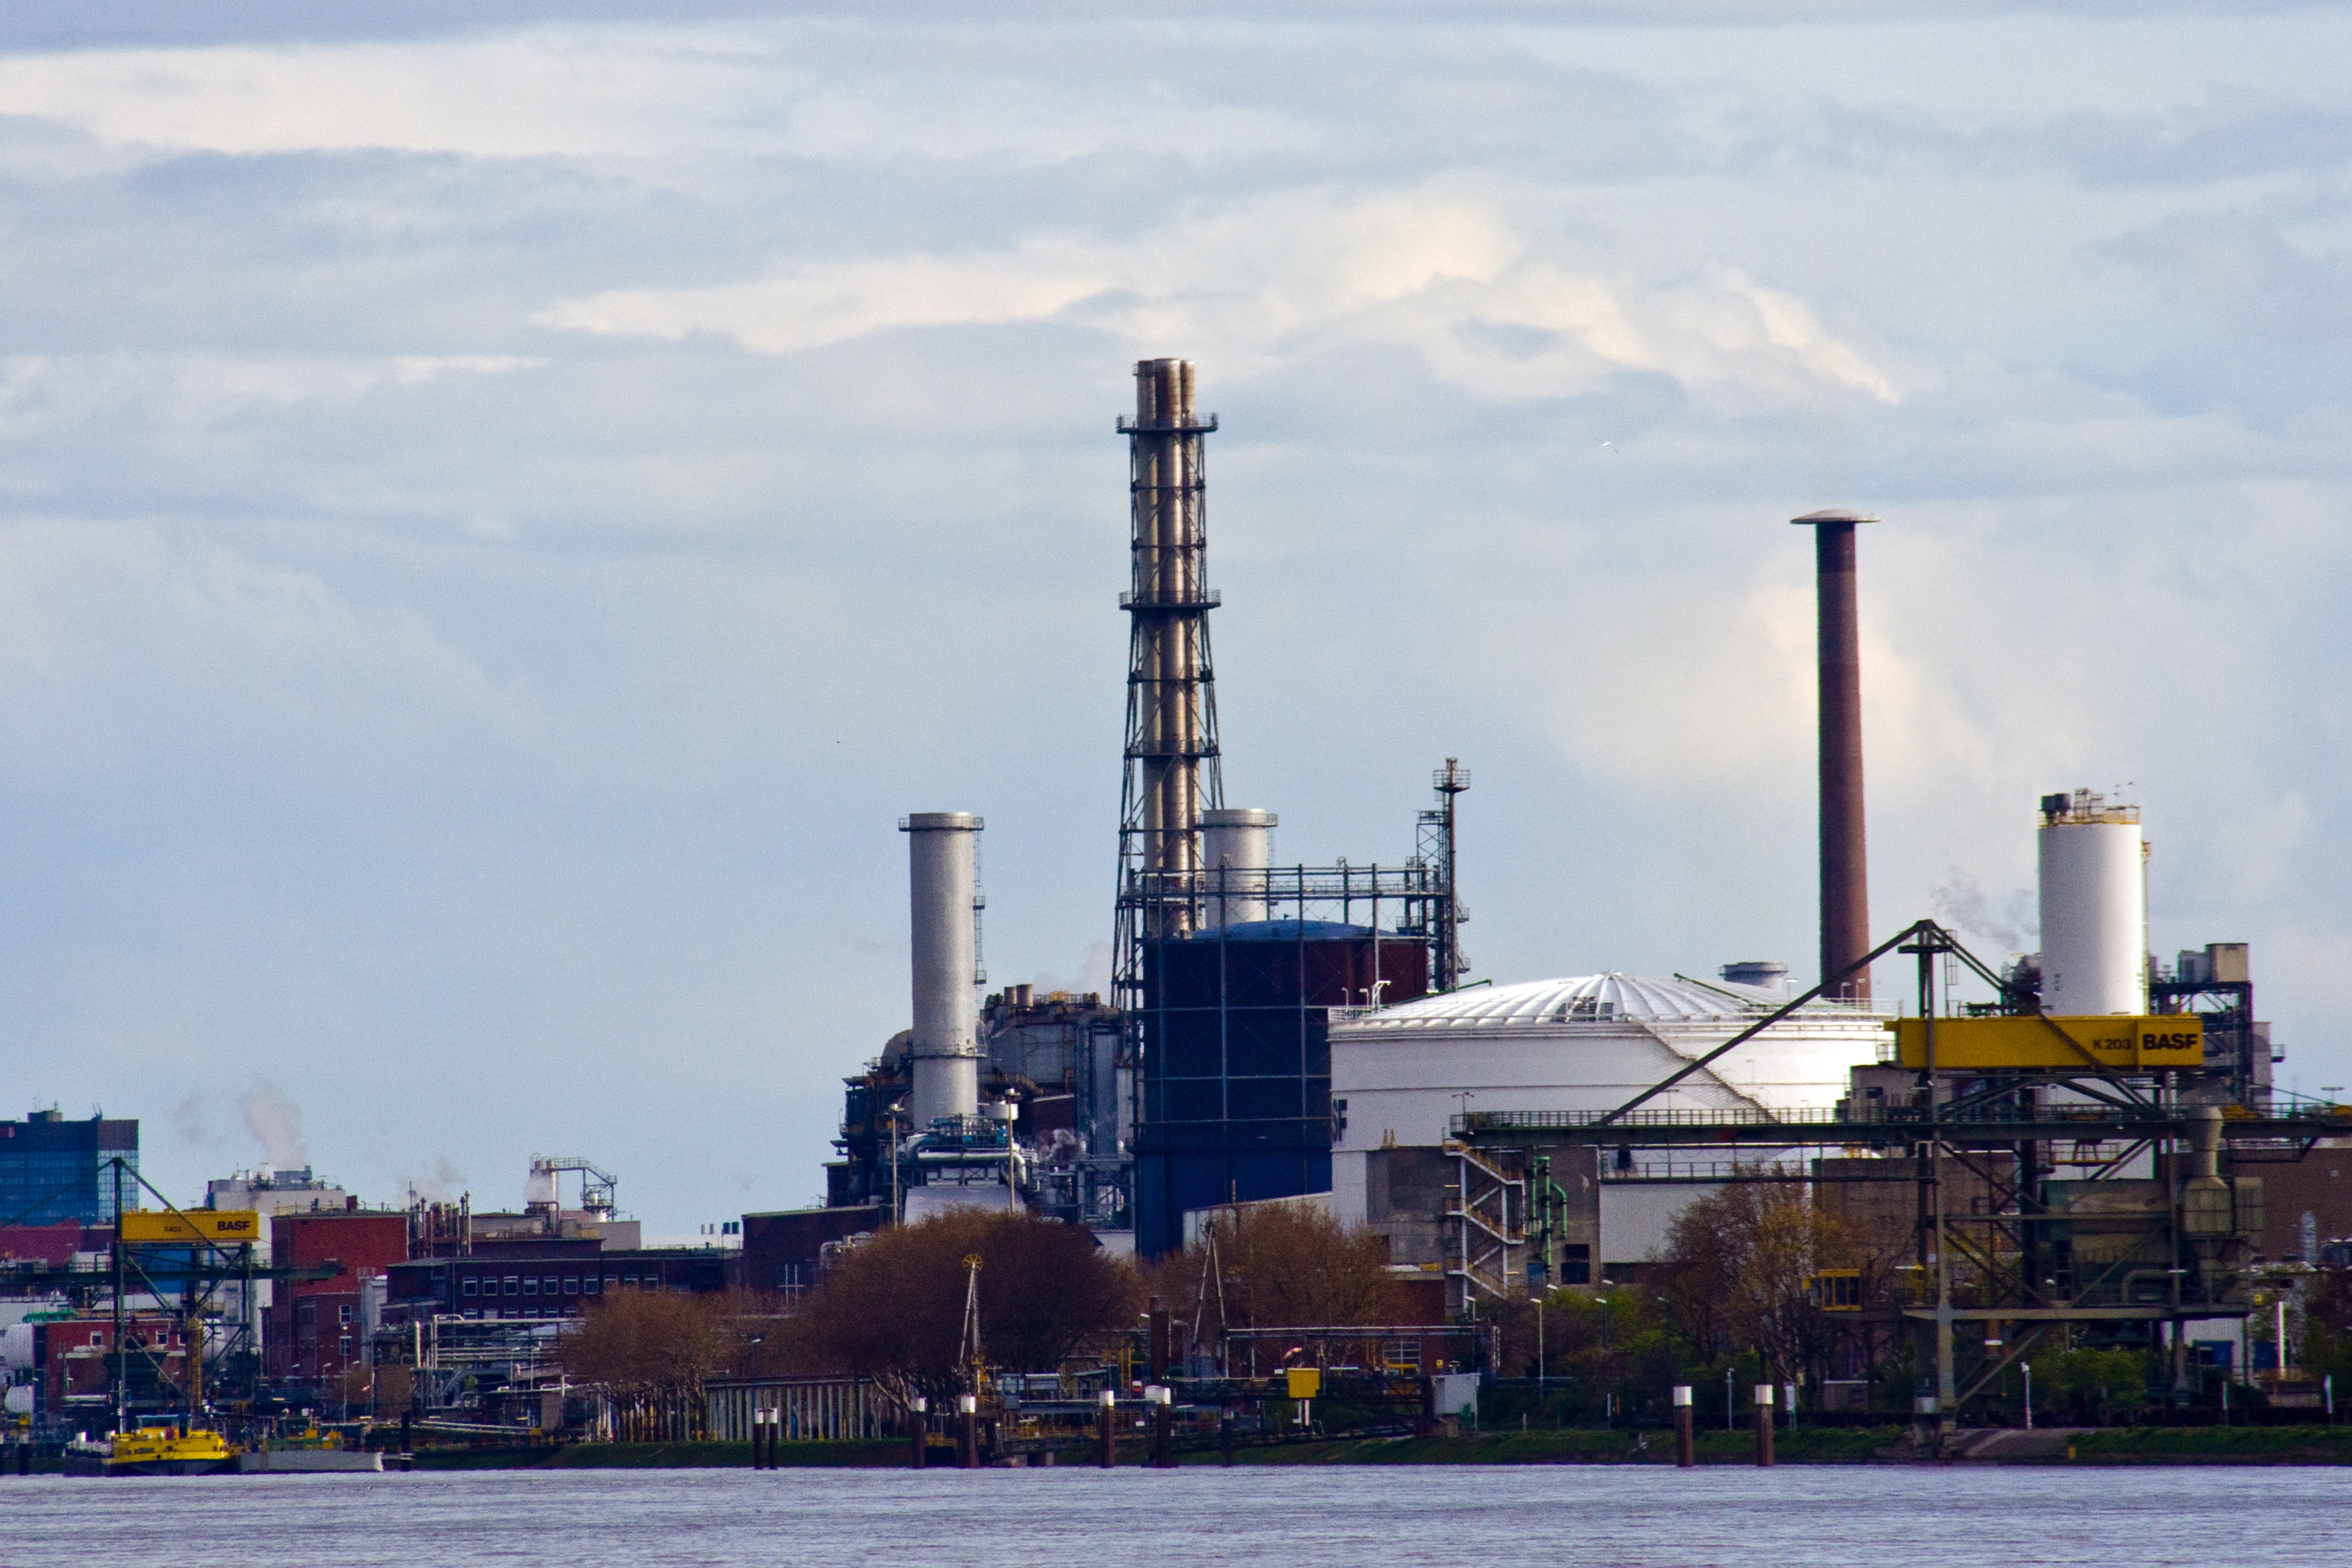
transport, vehicle, harbor, industry, port, energy, infrastructure, tugboat, watercraft, ludwigshafen, rhine, petroleum, industrial plant, freight transport, construction equipment, oil field, jackup rig, offshore drilling